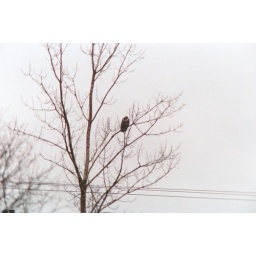
red tail hawk chillin in the tree